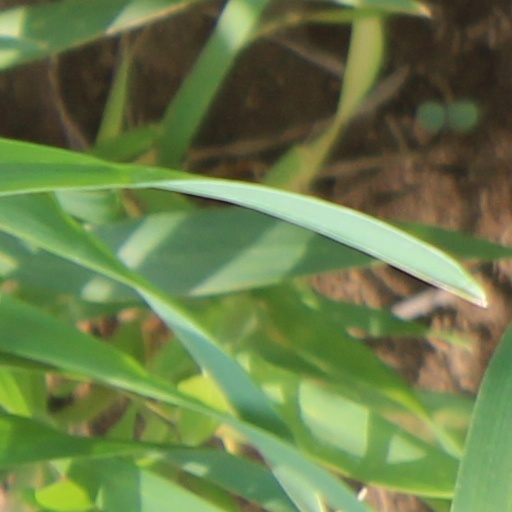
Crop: wheat